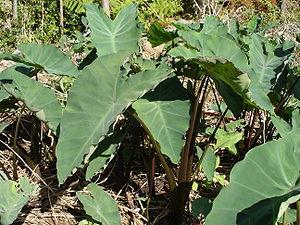
Colocasia esculenta est une plante de la famille des Aracées, généralement connue sous le nom vernaculaire générique de taro et cultivée dans les régions tropicales pour sa racine épaissie à la chair de couleur blanche à rose, de texture sèche et au goût proche de celui de la patate douce. Les feuilles se préparent comme des épinards. Le terme désigne aussi le corme lui-même.